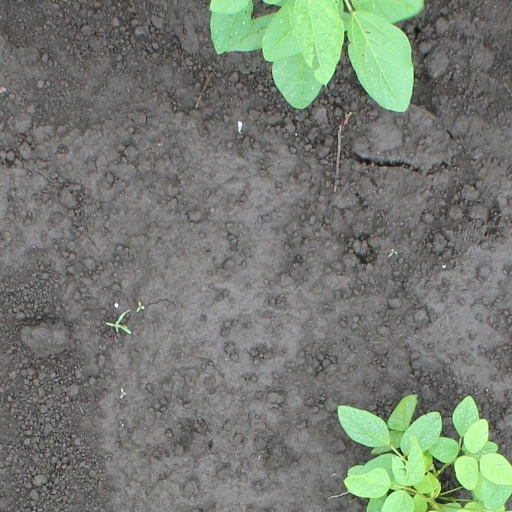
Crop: soybean